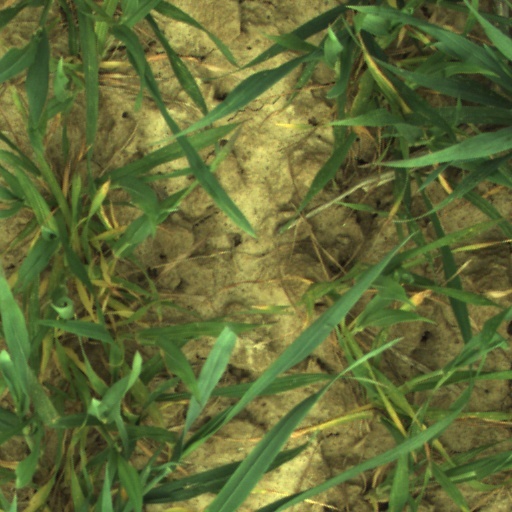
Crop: wheat